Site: brandenburg
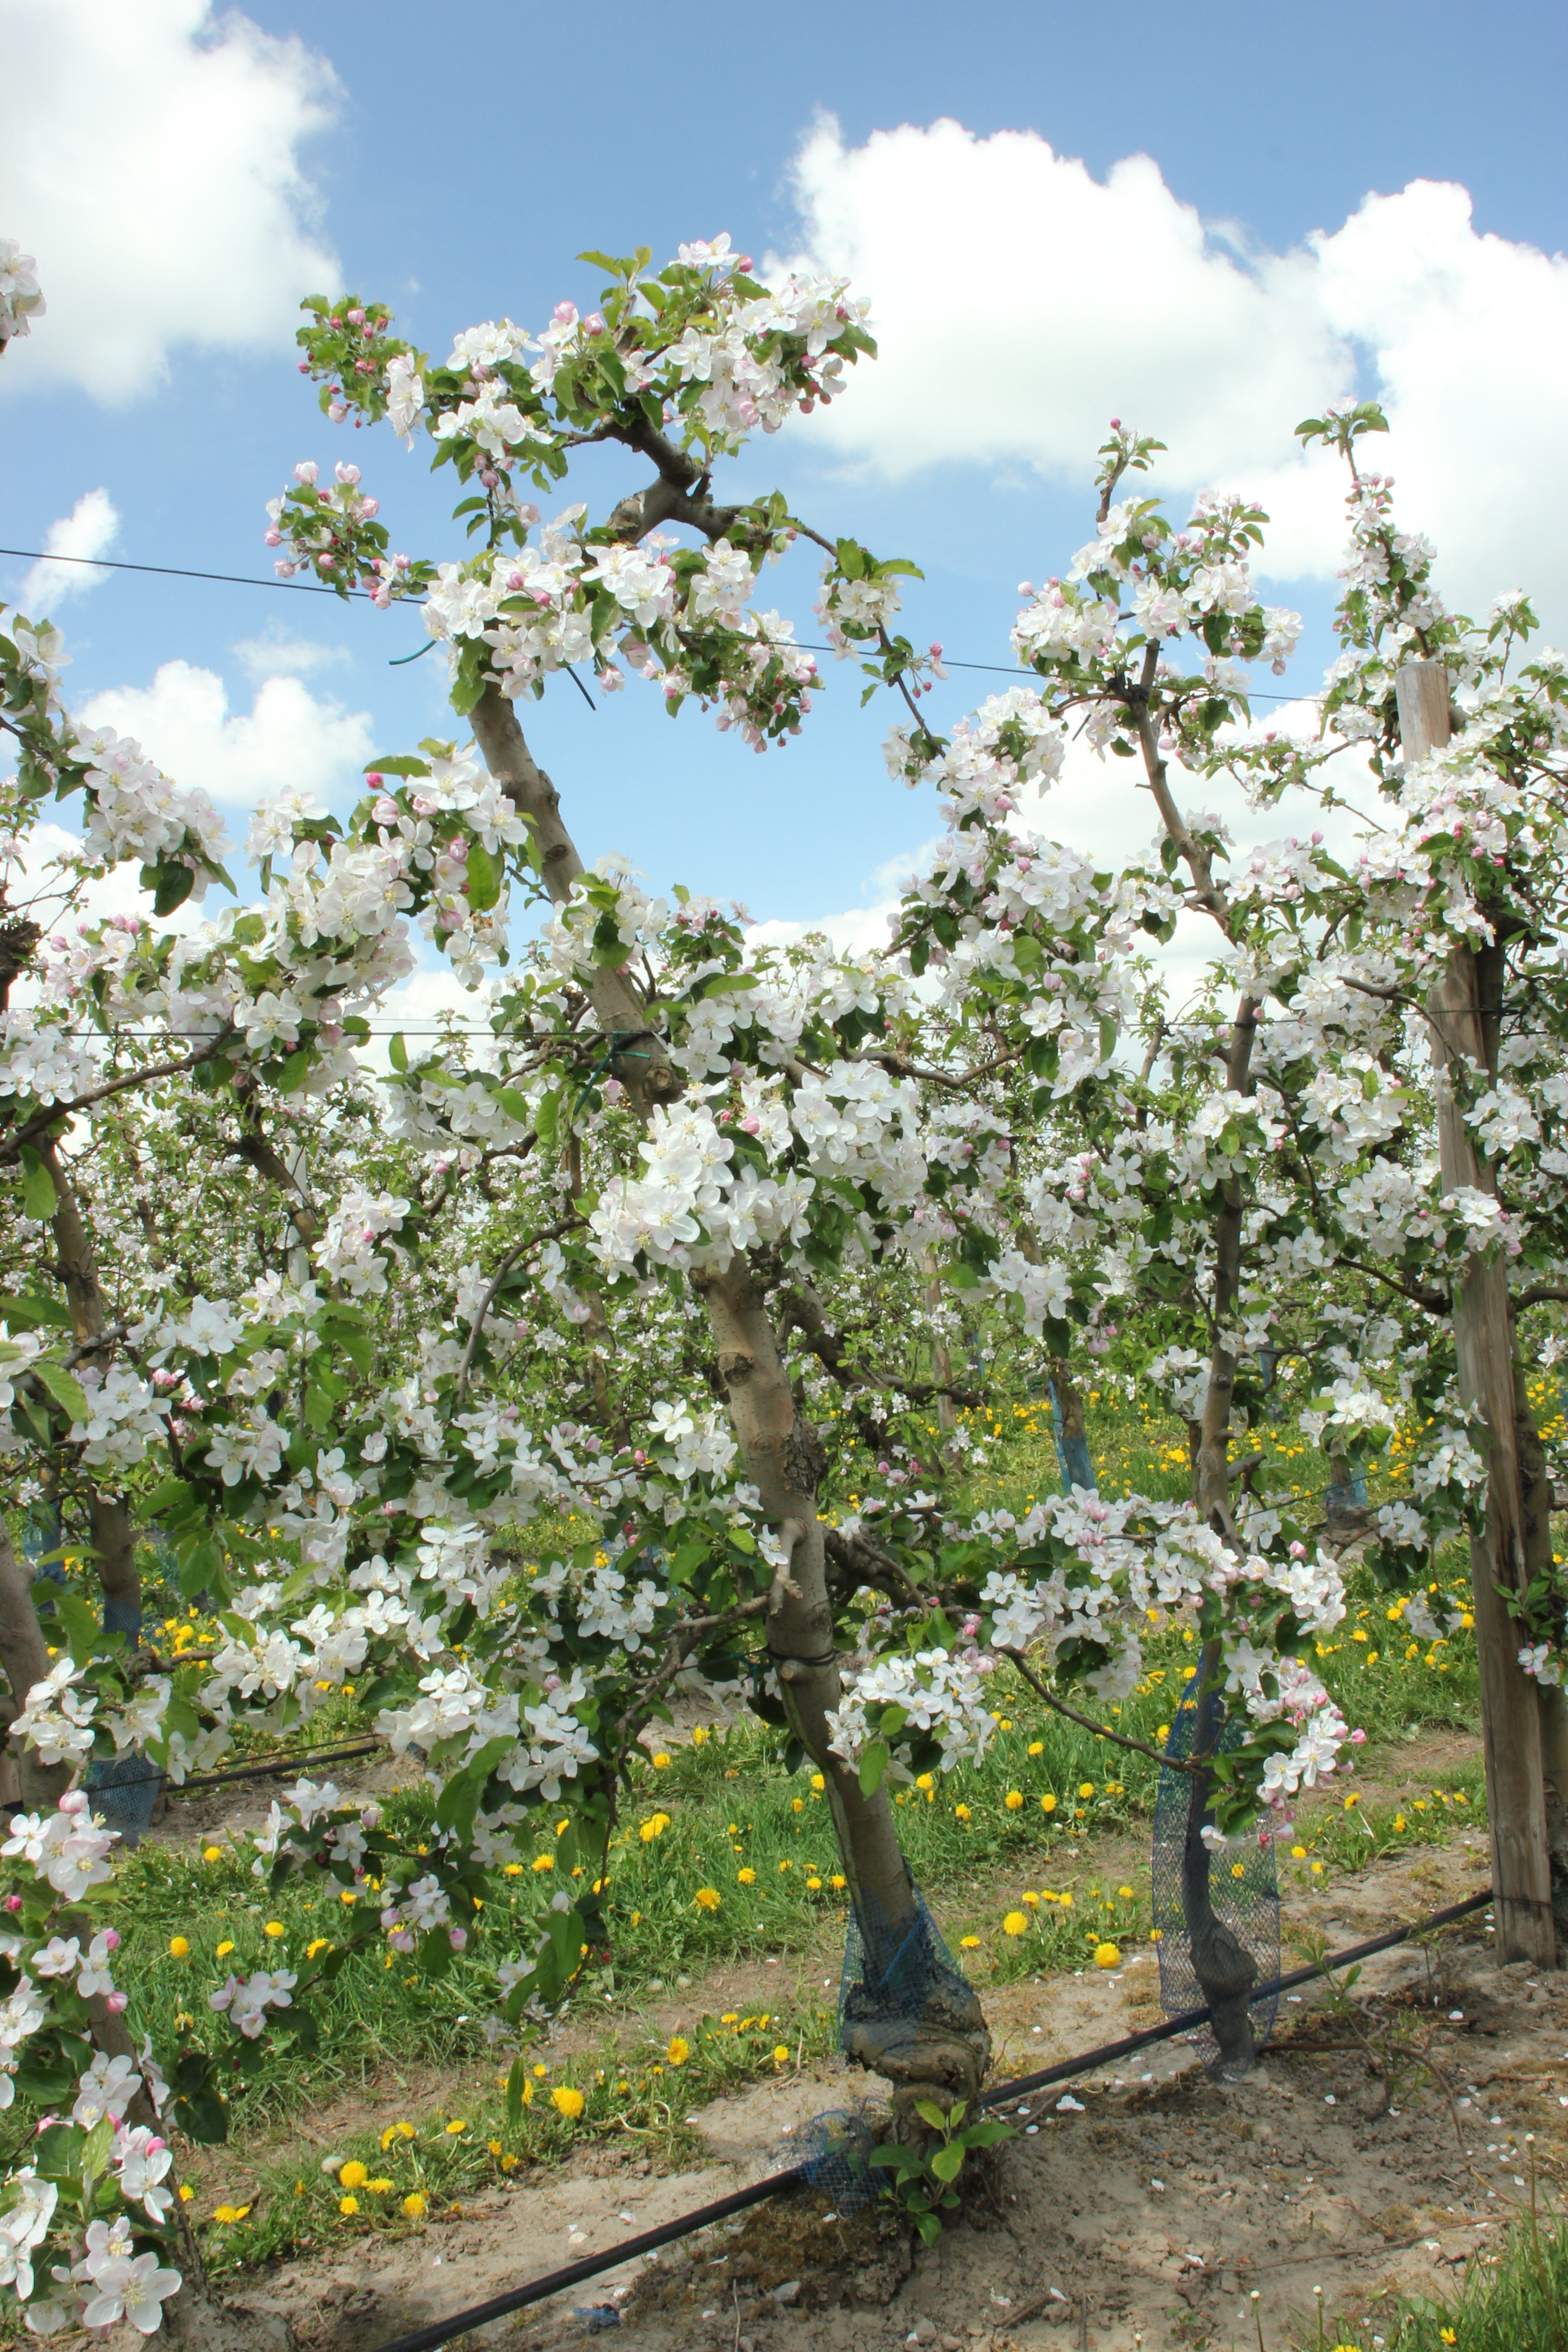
Growth stage (BBCH 65): Flowering